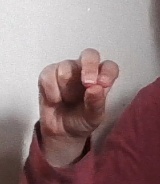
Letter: gaaf